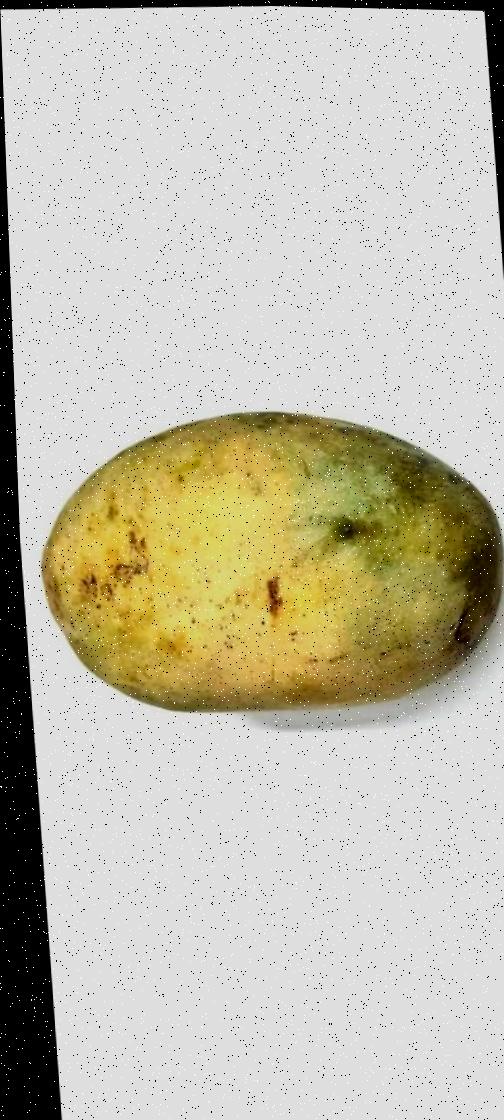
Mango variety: Fazli Classic